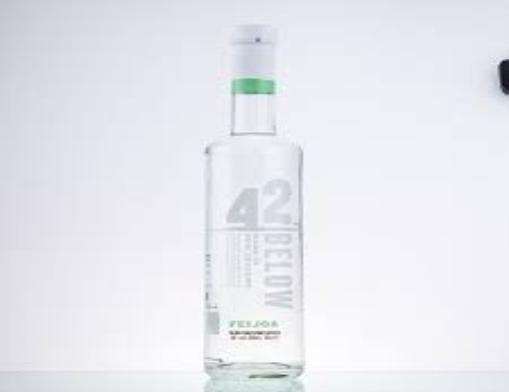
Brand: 42 Below
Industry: Food